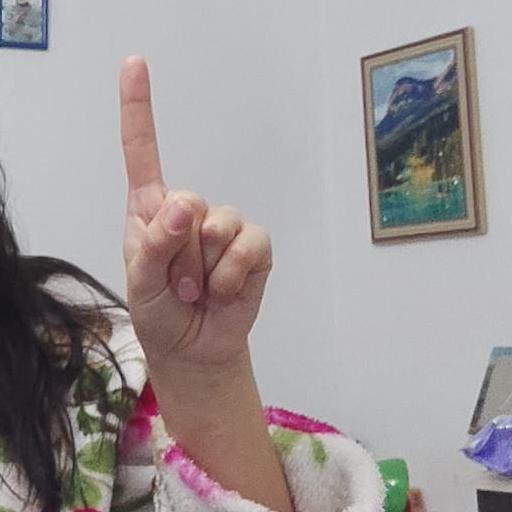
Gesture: one